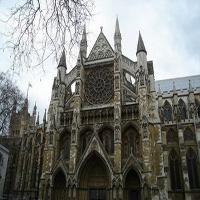
Weather: cloudy or overcast